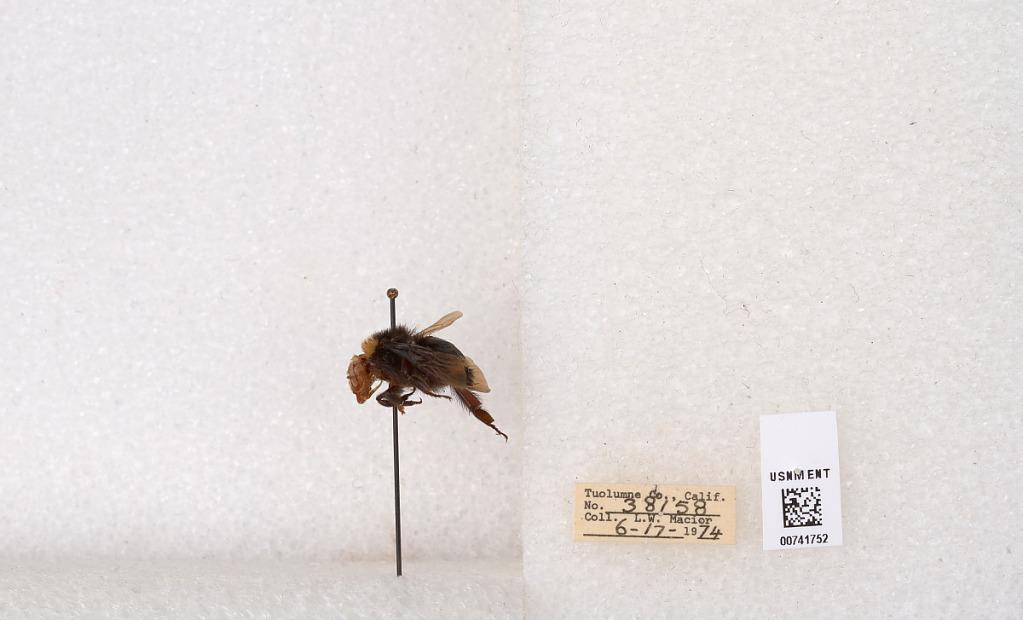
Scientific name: Bombus (Pyrobombus) vosnesenskii Radoszkowski
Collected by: L. Macior
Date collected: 1974-6-17
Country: United States
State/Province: California
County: Tuolumne
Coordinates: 37.9712, -120.228